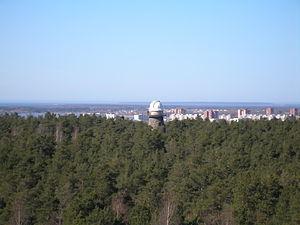
L'observatoire de Tallinn est un observatoire astronomique situé dans le quartier de Nõmme au sud de la ville de Tallinn en Estonie.